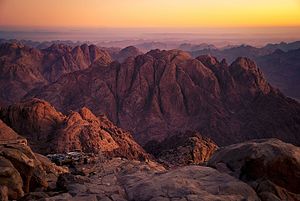
Sinaibjerget
Toppen af Sinaibjerget
Sinaibjerget også kaldet Horeb, er et bjerg på Sinaihalvøen i Ægypten, der traditionelt anses for at være identisk med det bibelske Sinaibjerg.